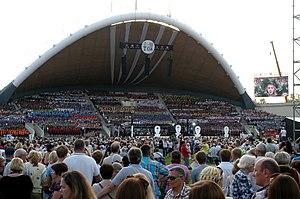
Cet article recense les pratiques inscrites au patrimoine culturel immatériel en Lituanie.